A Bathing Ape

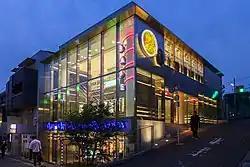
Bape Store Harajuku, Tokyo

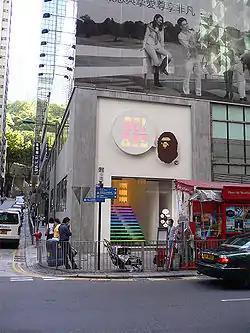
BAPE store deployed in Hong Kong (2006–2011)

, also known as BAPE, is a Japanese fashion brand founded by Nigo (Tomoaki Nagao) in Ura-Harajuku in 1993. The brand specializes in men's, women's and children's lifestyle and street wear, running 19 stores in Japan, including Bape Stores, Bape Pirate Stores, Bape Kids Stores, Bapexclusive Aoyama, and Bapexclusive Kyoto. The Kyoto store also includes Bape Gallery, a space used for various events and art shows sponsored by Bape. The brand also has stores in Hong Kong, Taipei, Beijing, and elsewhere.